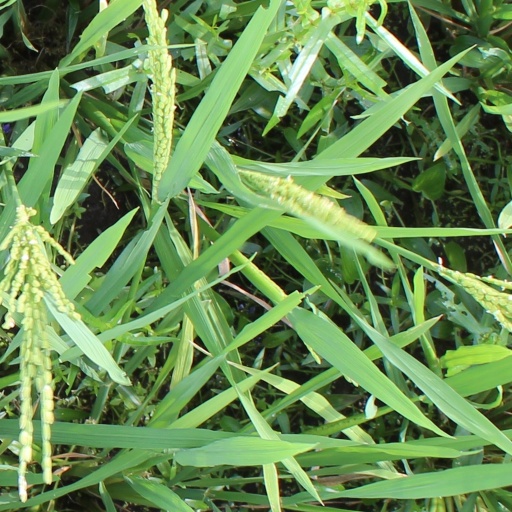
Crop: rice